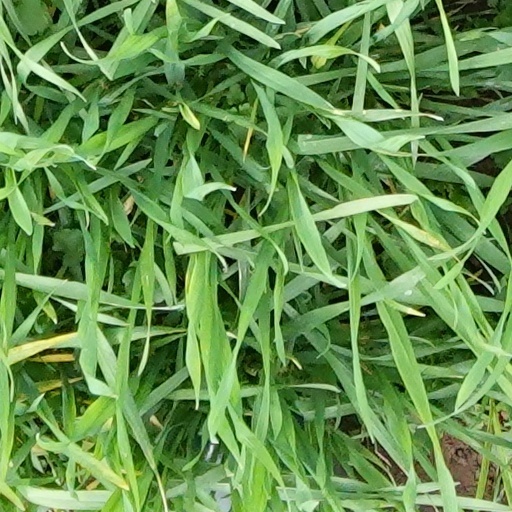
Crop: wheat